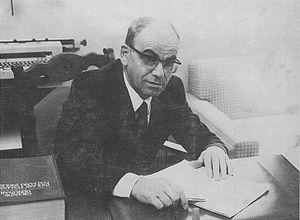
Eugenio Travaini, né le 1930 à Parabiago et mort le 15 août 1993 à Bolzano en Italie, est un médecin italien devenu écrivain.